African Americans in Atlanta

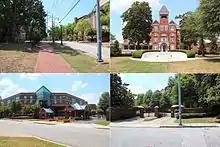
Atlanta University Center

Black Atlantans form a major population group in the Atlanta metropolitan area, encompassing both those of African-American ancestry as well as those of recent Caribbean or African origin. Atlanta has long been known as a center of Black entrepreneurship, higher education, political activism and culture; a cradle of the Civil Rights Movement.